P. O. Ackley

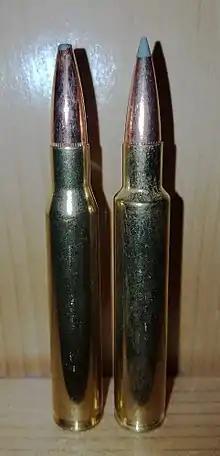
.280 Remington and its Ackley Improved variant

The following is a list of Ackley cartridges, both "Improved" versions (requiring only fireforming) and more complex versions involving case length reductions or caliber changes. In addition to being easy to form, firearms chambered for the "Improved" cartridges could fire standard factory loaded ammunition as well, allowing a shooter to use commonly available ammunition if the wildcat loads were not available.